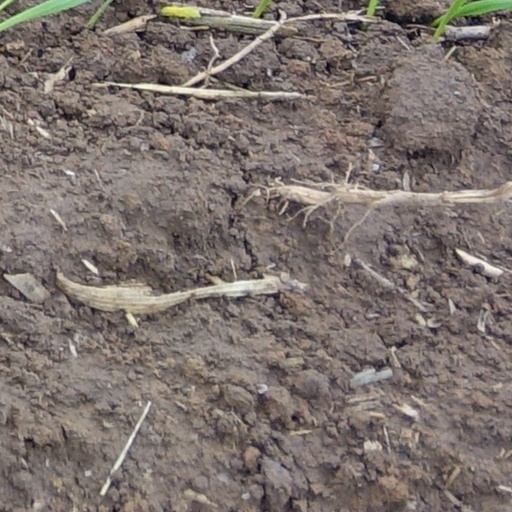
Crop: wheat